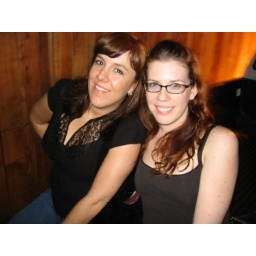
out front in the truck bed